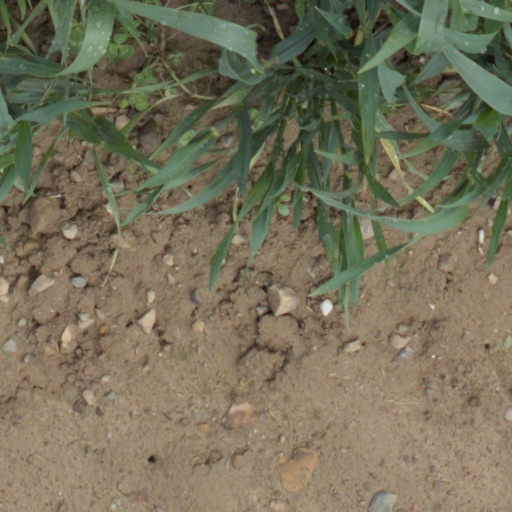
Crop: wheat